Green Line (Lebanon)

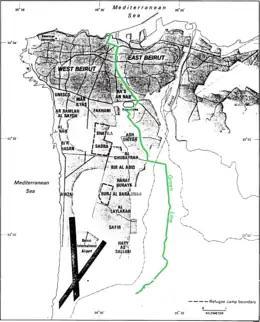
A CIA map of neighborhoods in Beirut in 1986, which also shows the Green Line

The Green Line was a line of demarcation in Beirut, Lebanon, during the Lebanese Civil War from 1975 to 1990. It separated the mainly Muslim factions in predominantly Muslim West Beirut from the predominantly Christian East Beirut controlled by the Lebanese Front. However, as the Civil War continued, it also came to separate Sunni from Shia. At the beginning of the Civil War, the division was not absolute as some Muslims lived East of the Green Line and some Christians lived in West Beirut; but, as the Civil War continued, each sector became more homogeneous as minorities left the sector they were in. The appellation refers to the coloration of the foliage that grew because the space was uninhabited. While most commonly referred to as the "Green Line", it was also sometimes called the "Demarcation Line". It generally stretched from the North of Beirut to the South, and the primary street that followed the Green Line was Damascus Street. There was no formal line or continual security but it was common to see militia checkpoints that people crossing at particular points had to go through and snipers on top of buildings were common. Many of the buildings along the Green Line were severely damaged or destroyed during the war. Since the end of hostilities, however, many of the buildings have been rebuilt within the framework of the urban renewal project of Solidere in "Centre Ville (Downtown)".